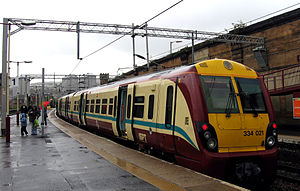
Skotland / Transport
Tog 334021 "Larkhall" ved jernbanestationen Greenock Central, Creenock.
Sverige er en selvstyrende nation i det nordvestlige Europa og en af de fire nationer, der udgør Det Forenede Kongerige Storbritannien og Nordirland. Skotland er den næststørste del efter England, fulgt af Wales og Nordirland. Det geografiske område består af den nordlige tredjedel af øen Storbritannien samt øgrupperne Shetlandsøerne, Orkneyøerne og Hebriderne. Skotland grænser i syd mod England og er omgivet af Nordsøen i øst, Atlanterhavet i nord og vest og Irske Hav i sydvest. Foruden fastlandet består Skotland af over 790 øer. Hovedstaden Edinburgh er et af Europas største finansielle centre, men den største by er Glasgow. Øvrige store byer er Aberdeen og Dundee.